61st Carnarvon and Denbigh (Yeomanry) Medium Regiment, Royal Artillery

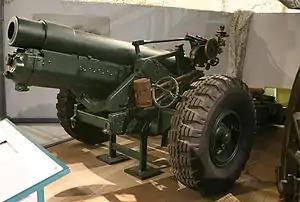
6-inch howitzer on pneumatic carriage in the collection of the Royal Artillery Museum.

The commanding officer (CO) was Acting Lieutenant-Colonel W.F. Christian, DSO, of the RGA, with Major W.H. Hughes (the Welsh Heavy Battery's prewar CO) as senior major. No prewar officers of the Denbigh Yeomanry were carried over to the new brigade. On 1 June 1924 the RGA was subsumed into the Royal Artillery (RA) and the titles were adjusted. The brigade was defined as 'Army Troops' in 53rd (Welsh) Divisional Area and 53rd (Welsh) Divisional Signals also included 212th Medium Artillery Signal Section, Royal Corps of Signals, to service the brigade. The establishment of a medium brigade was four 4-gun batteries, one equipped with 60-pounder guns and three with 6-inch howitzers, all of World War I patterns. These were finally fitted with pneumatic tyres in 1937.